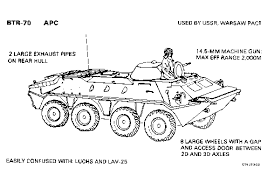
Label: BTR-70